Eric A. Spiegel

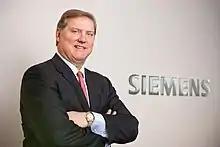
Eric A. Spiegel, Former President and CEO, Siemens USA

Eric A. Spiegel (born September 11, 1957 in Youngstown, Ohio is an American business executive. From January 2010 through December 2016, Spiegel served as President and CEO of Siemens USA, a subsidiary of the Siemens Corporation.